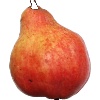
Label: Pear Red 1